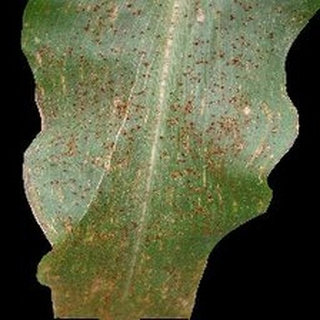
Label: corn_common_rust